Mario Evaristo

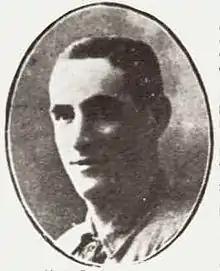
Evaristo in 1931

Marino "Mario" Evaristo (10 December 1908 – 30 April 1993) was an Argentine footballer who played for the Argentina national football team. He was a member of the runner-up Argentine team in the 1930 FIFA World Cup and along with his elder brother Juan, a wing half-back, they became the first siblings to appear in a World Cup final.